Arthur Harding

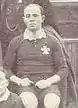

Arthur Flowers Harding (8 August 1878 – 15 May 1947) was an English-born international rugby union player who played for and captained the Wales national team. Often called 'Boxer' Harding, he was a member of the Wales team for the famous "Match of the Century", who beat the 1905 touring All Blacks in a game considered one of the greatest in the history of rugby union. He played club rugby for Cardiff and London Welsh and county rugby for Middlesex.